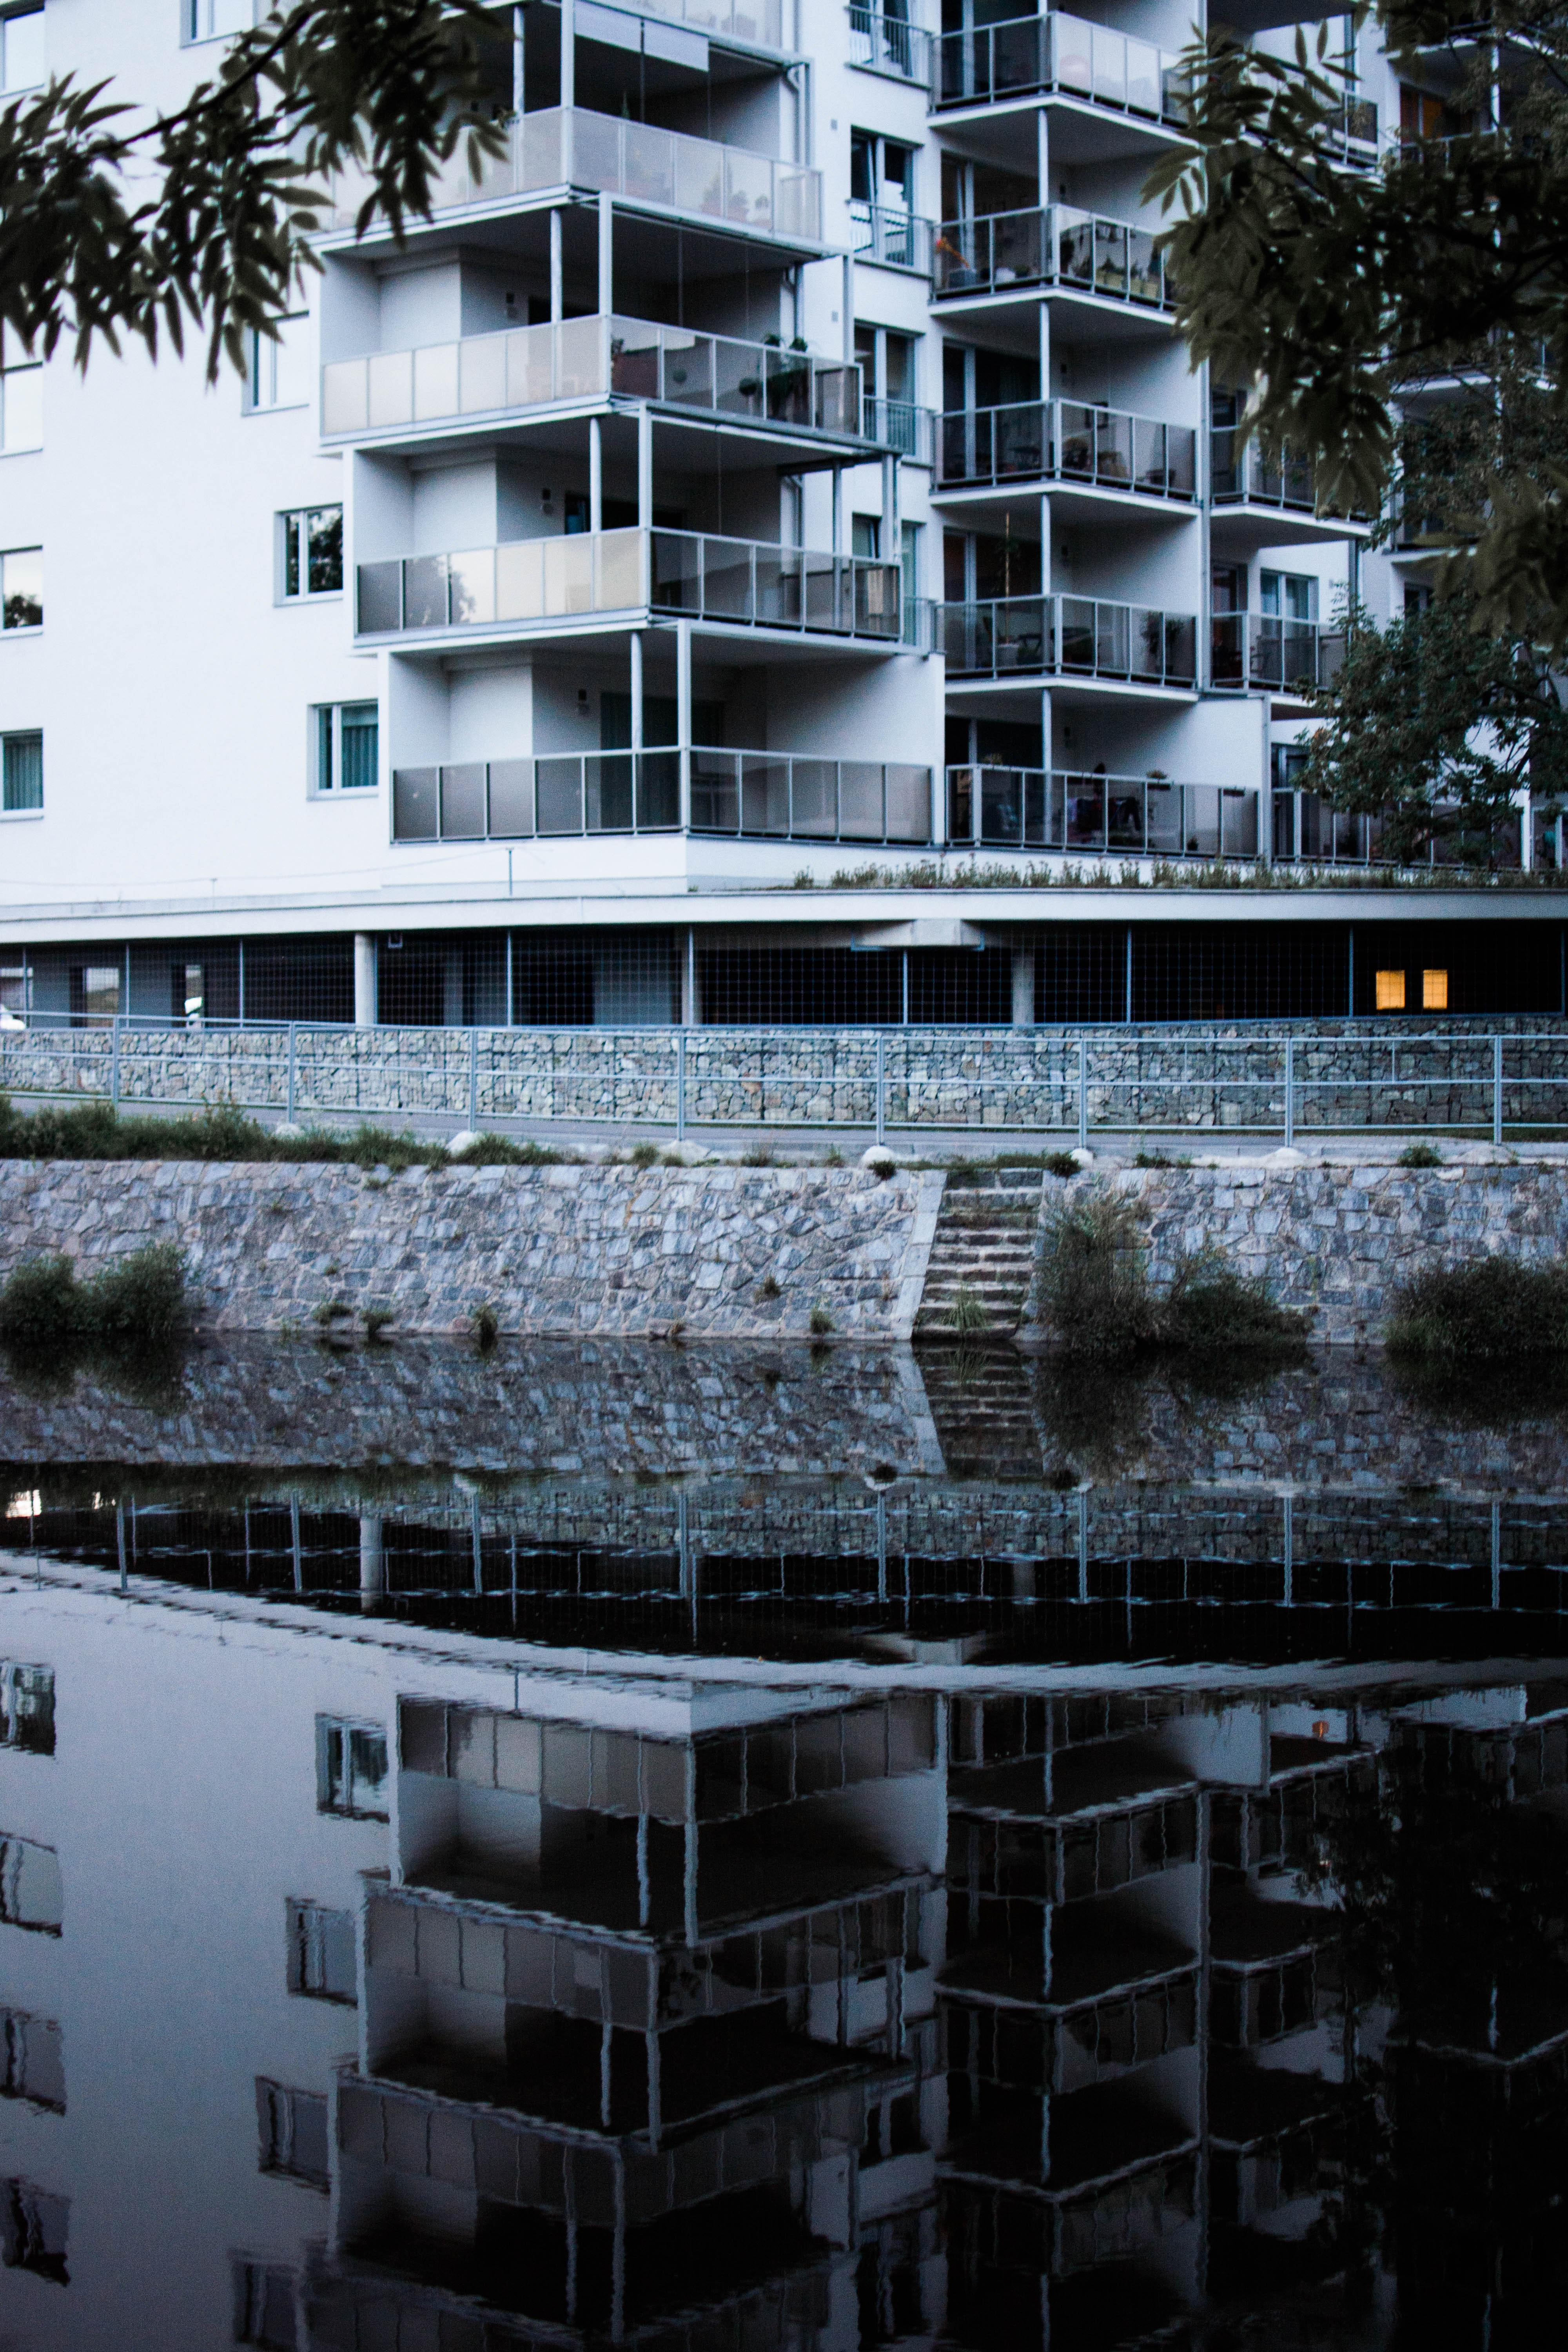
architecture, reflection, water, urban area, wall, building, residential area, apartment, house, condominium, tree, black and white, window, tower block, line, room, neighbourhood, Material property, facade, real estate, city, home, glass, mixed use, brutalist architecture, Colorfulness, concrete, urban design, metropolis, monochrome